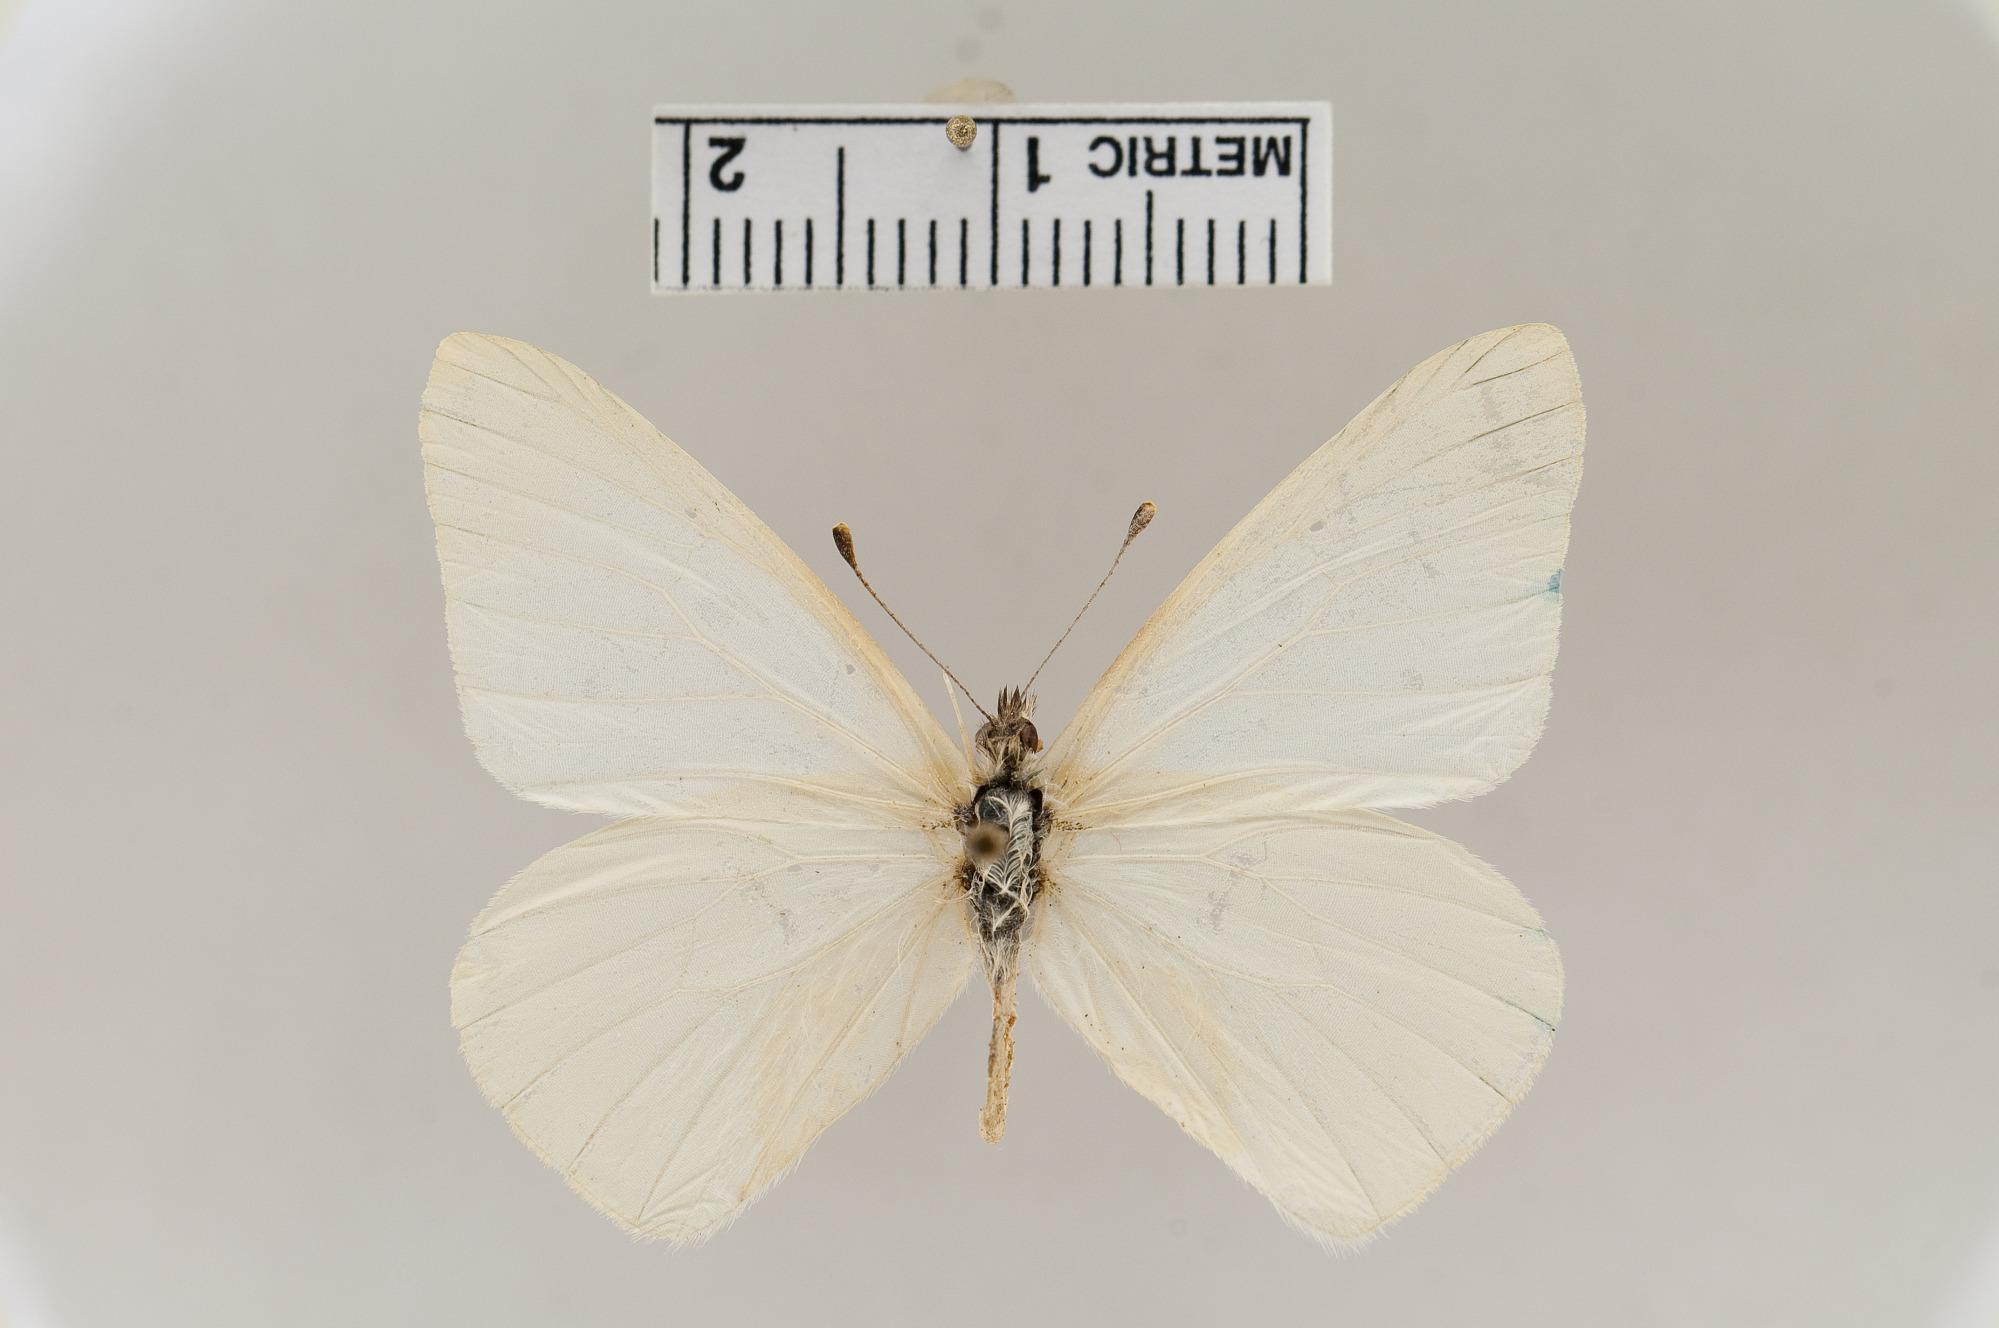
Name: Hesperocharis leucanis
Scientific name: Hesperocharis leucanis
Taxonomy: Animalia, Arthropoda, Hexapoda, Insecta, Lepidoptera, Pieridae, Pierinae